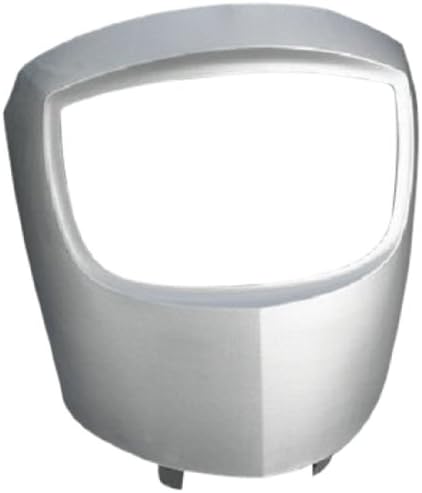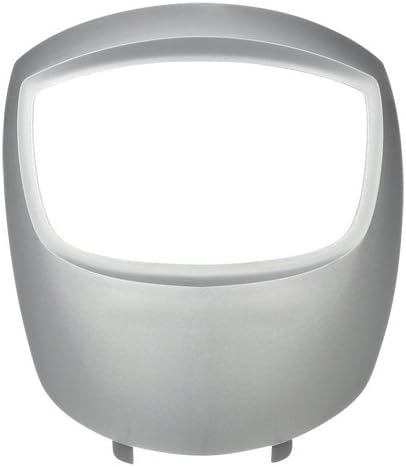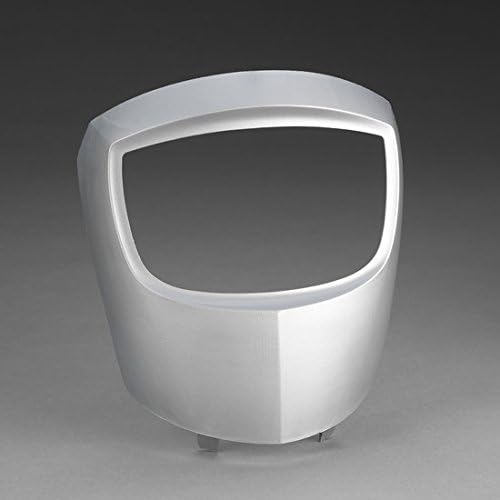
3M Speedglas Welding Silver Front Panel 04-0212-02, 1 EA/Case
Category: Industrial & Scientific
Replacement helmet silver front panel for 3M Speedglas Welding Helmets Utility, 9000 Series, ProTop System and 9000HWR assembly.
Features: Silver Front Panel | Replacement Part | 9000 Series